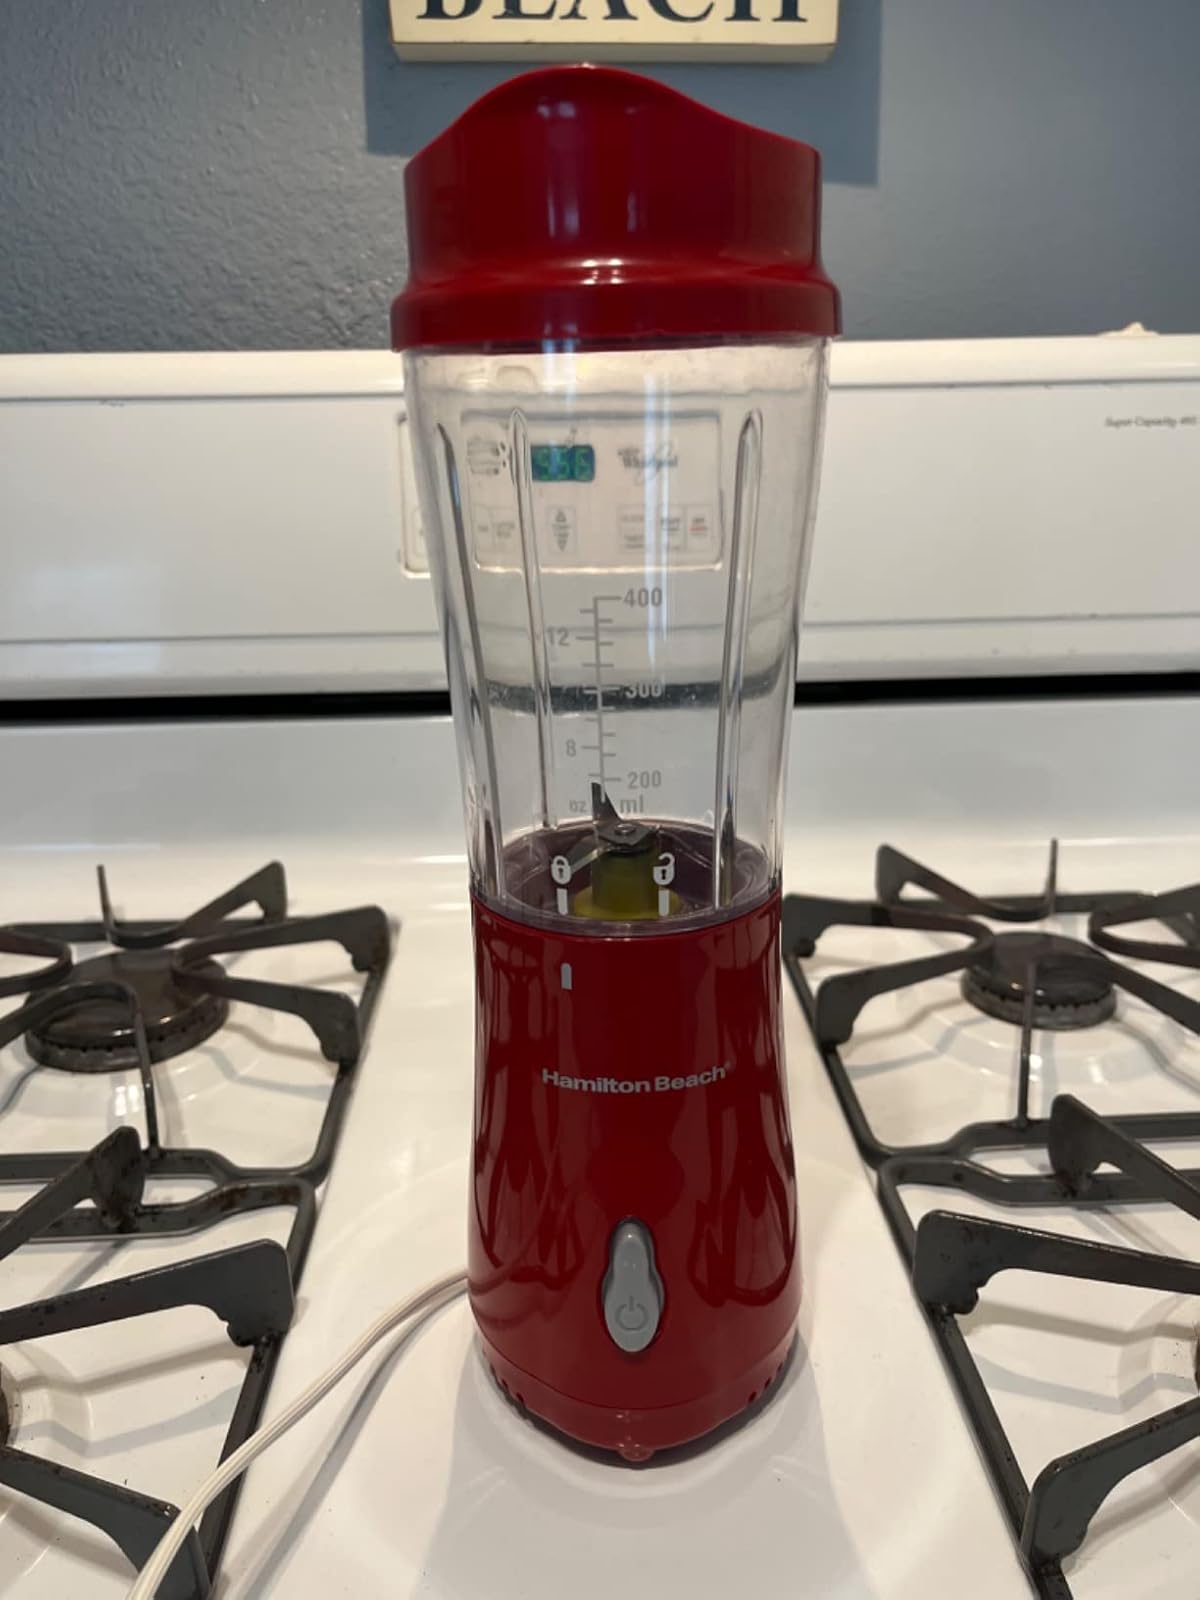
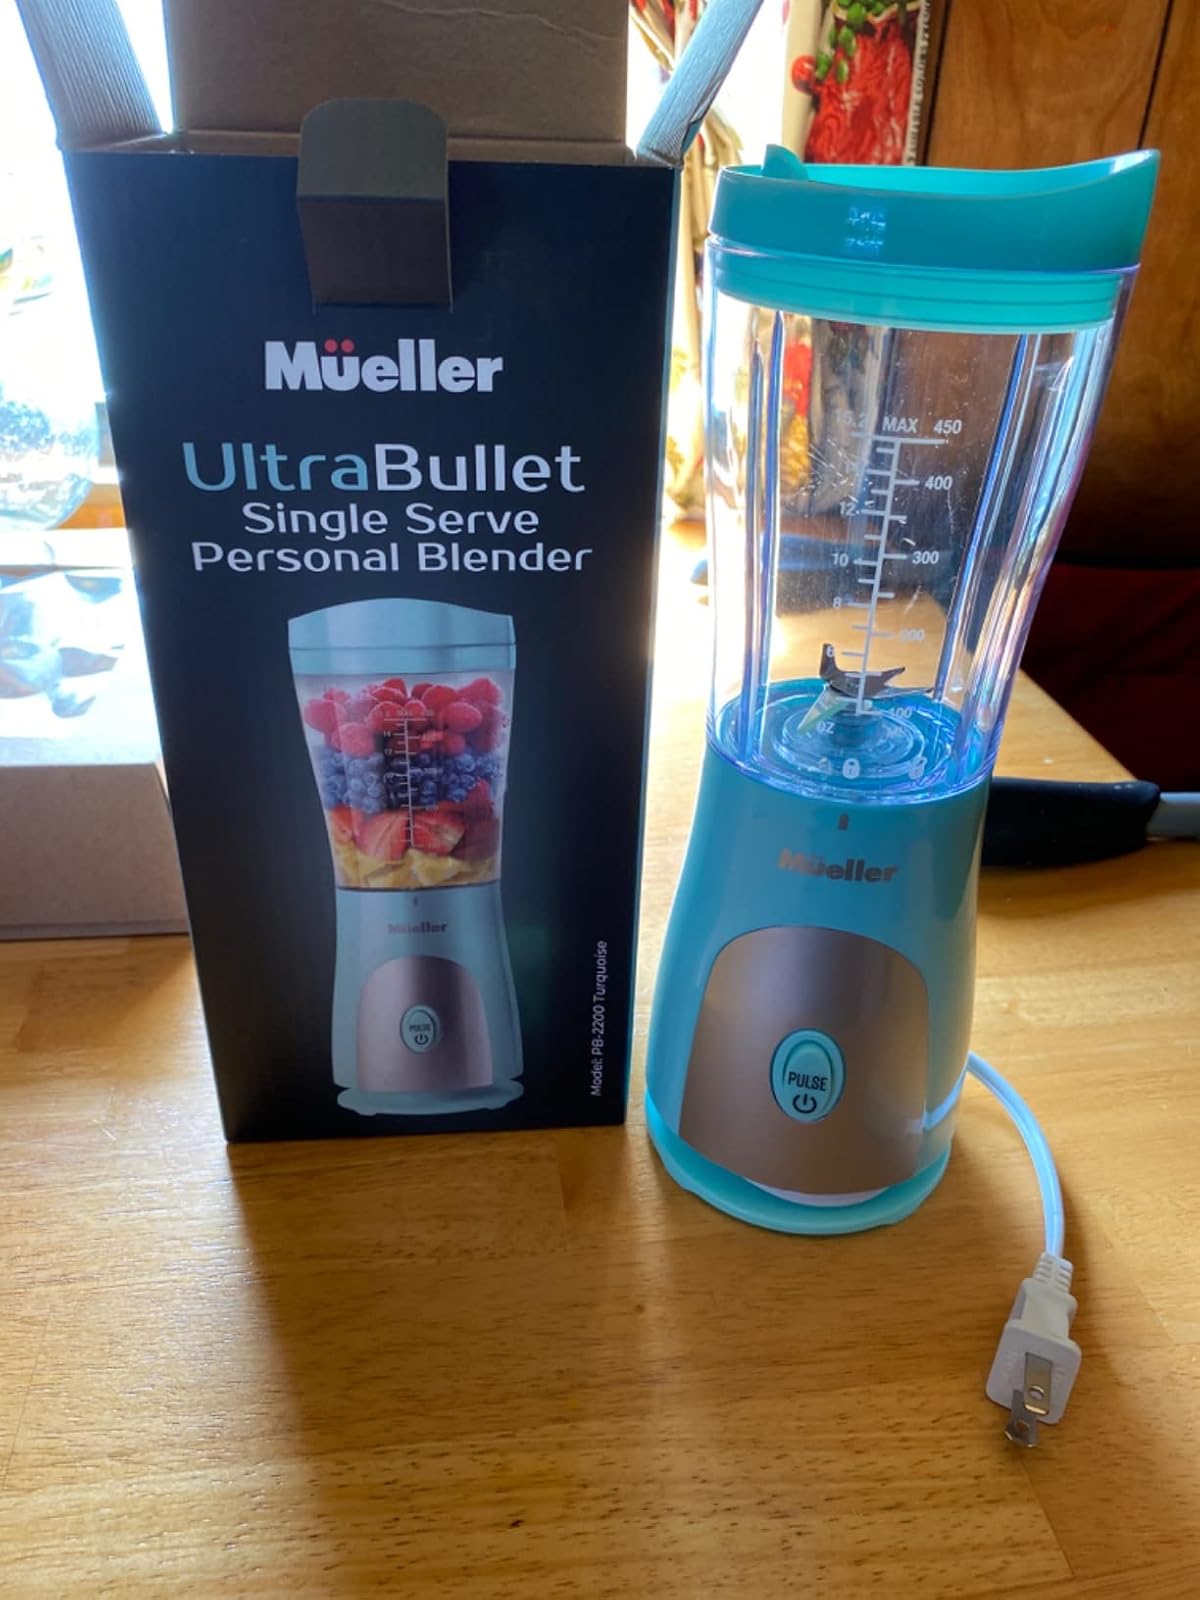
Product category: items_blender
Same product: no